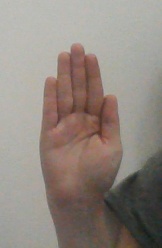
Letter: seen